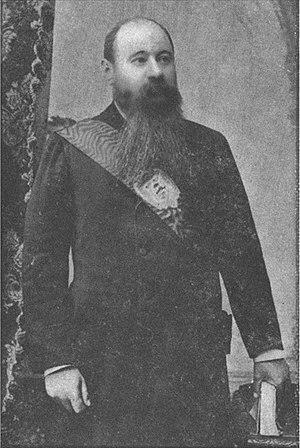
Martinus Theunis Steyn est un homme politique d'Afrique du Sud et le dernier président de l'État libre d'Orange de 1896 à 1902.